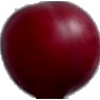
Label: Cherry Wax Red 1